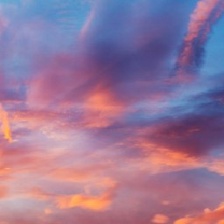
Cloud type: Cirrostratus